Krasnoselsky District, Moscow

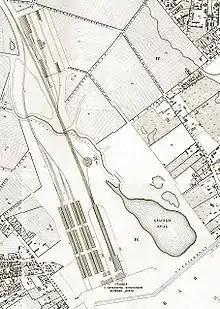
1852 map of Moscow's first rail terminal, present-day Leningradsky Rail Terminal, with roundhouse and yards, and the pond on Olkhovets Creek

Krasnoye Selo (lit. "beautiful village"), that gave it name to the district and Krasnoselskaya Street, existed since Middle Ages east of present-day Kazansky Rail Terminal. It was separated from Moscow by a swamp around extinct Olkhovets Creek; construction of dams on the creek created a large pond that occupied present-day site of Yaroslavsky Rail Terminal and smaller ponds downstream.